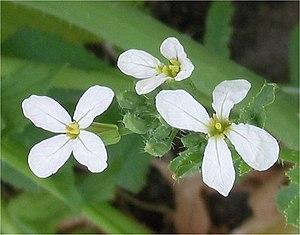
Le radis cultivé, Raphanus sativus est une plante potagère annuelle ou bisannuelle de la famille des Brassicacées, principalement cultivée pour son hypocotyle charnu, souvent consommé cru, comme légume.